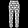
Label: Trouser